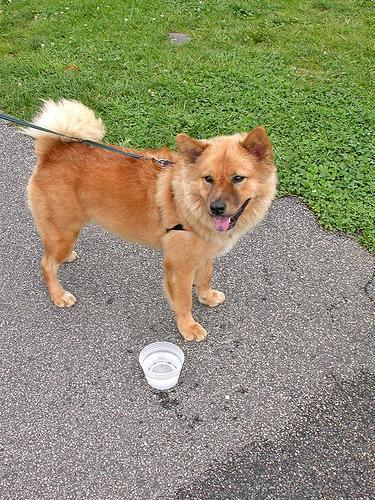
chow